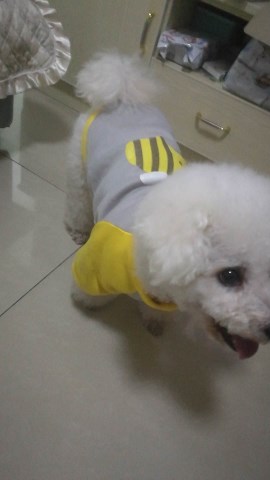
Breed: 3083-n000117-Bichon_Frise